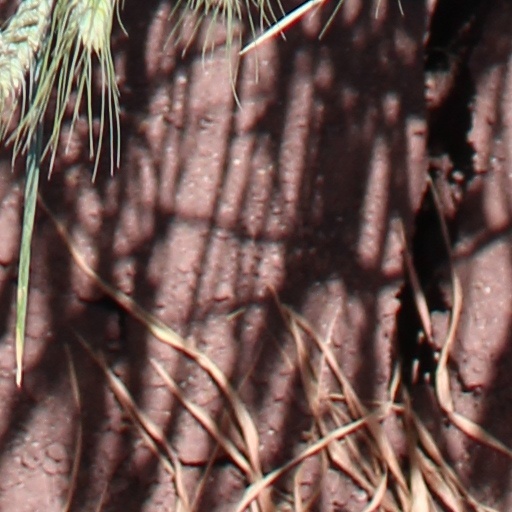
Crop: wheat